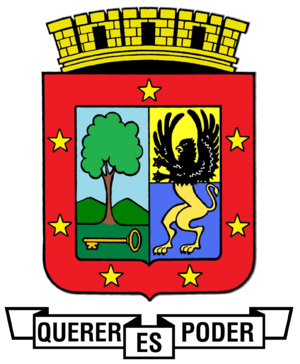
Portoviejo est une ville d'Équateur et la capitale de la province de Manabi. Elle est également le chef-lieu du canton de Portoviejo. Sa population était estimée à 193 549 habitants en 2007.